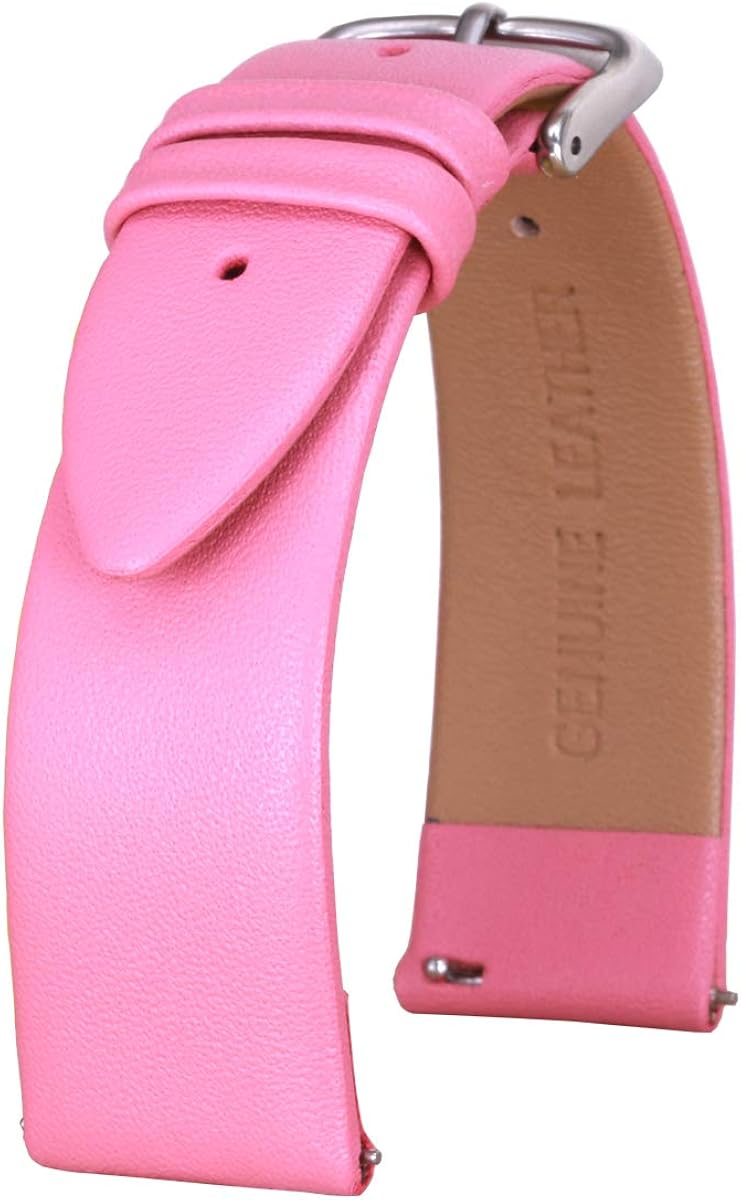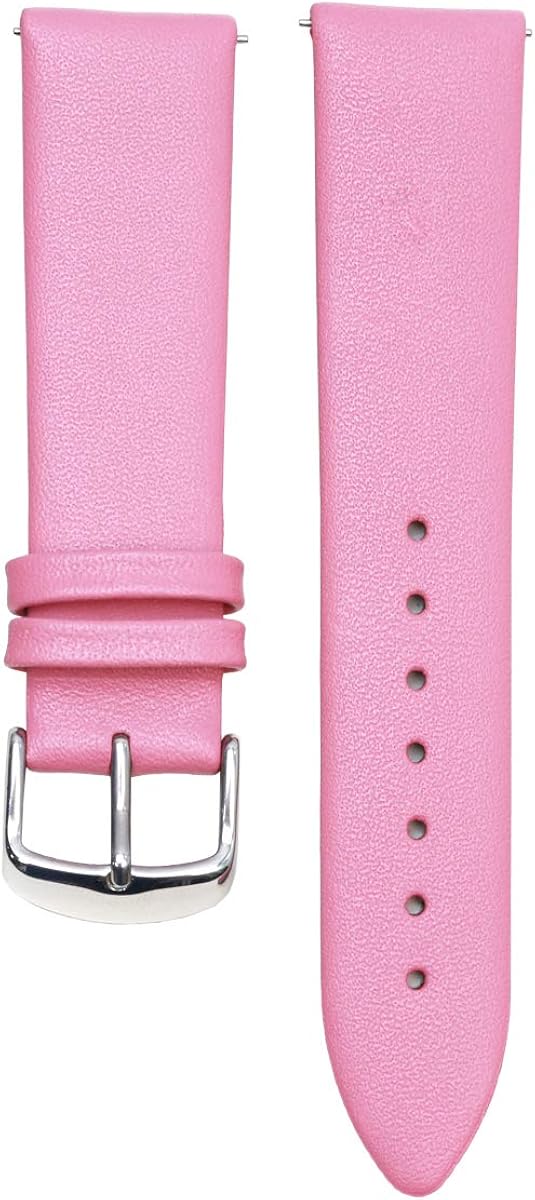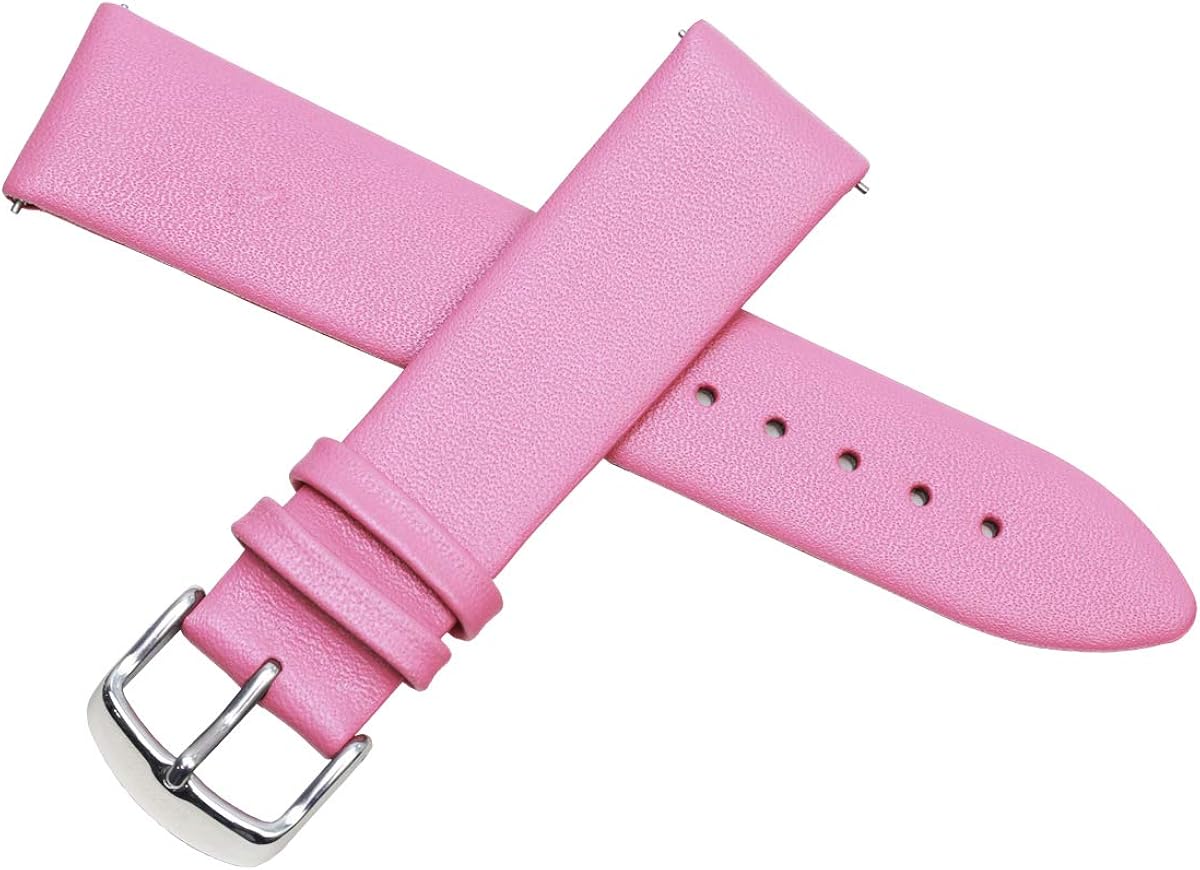
PESNO Genuine Leather Watch Bands Top Calf Skin Smooth Grain Leather Watch Strap 12mm 14mm 16mm 18mm 19mm 20mm 21mm 22mm for Men and Women
Category: AMAZON FASHION
Band Width: 20x18mm Band Color: pink Band Material: calf skin leather Lining Material: calf skin leather Buckle Type: pin buckle Buckle Material: stainless steel
Features: Buckle closure | SUITABLE WATCH: for more brand watches, just confirm the width and band head type | SIZE: 20x18mm. Total length is 19cm(approx 7.5inch). The band will be send with stainless steel pin buckle. If the width is suitabld, you can use your own buckle.Pls confirm the width you need. If you have any question, when you get the band, pls contact us. | MATERIAL: Being made of smooth grain calf skin leather.simple. fashionable and elegant | ACCESSORIES: Quick release pin is installed, it is so easy to put on/take off band. Tool will be sent with band. You can install the band by yourselves | REMIND KINDLY: We are the pictures I have taken in kind, as everyone’s screens are not the same as shooting or light exposure and so on, the color may be a little different! Every single band has its own texture, it's impossible to get 2 exact same texture straps. So pictures for reference only, subject to our available products.